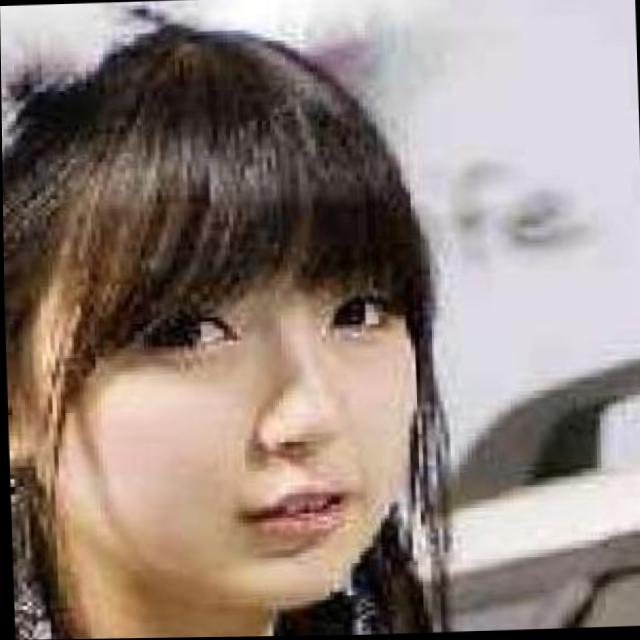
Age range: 21-44